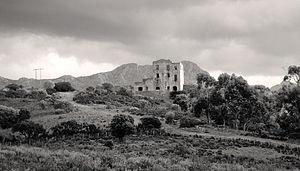
Calenzana est une commune française située dans la circonscription départementale de la Haute-Corse et le territoire de la collectivité de Corse. Elle appartient à l'ancienne piève d'Olmia, en Balagne.